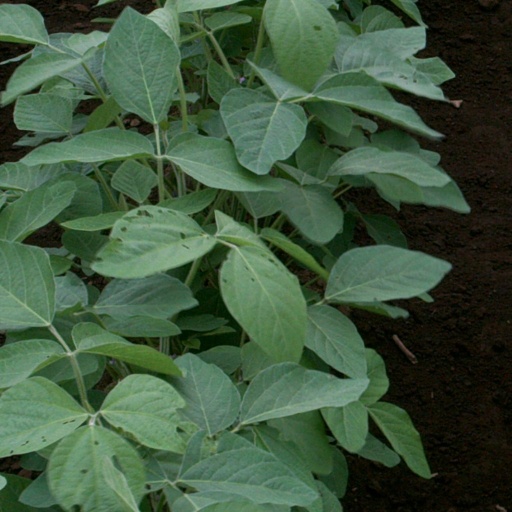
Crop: soybean